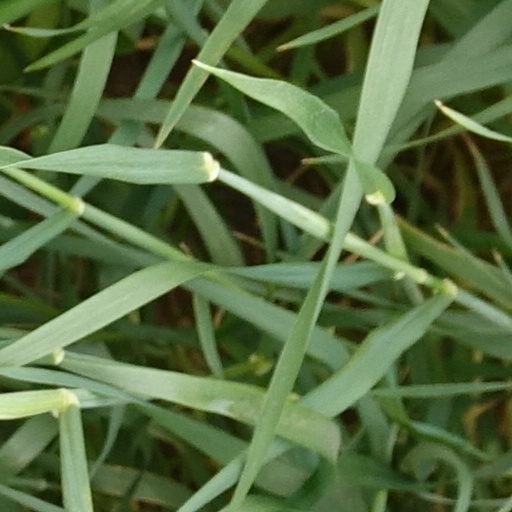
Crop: wheat